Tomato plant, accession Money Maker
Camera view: bottom (45 deg); turntable rotation: 120 degrees
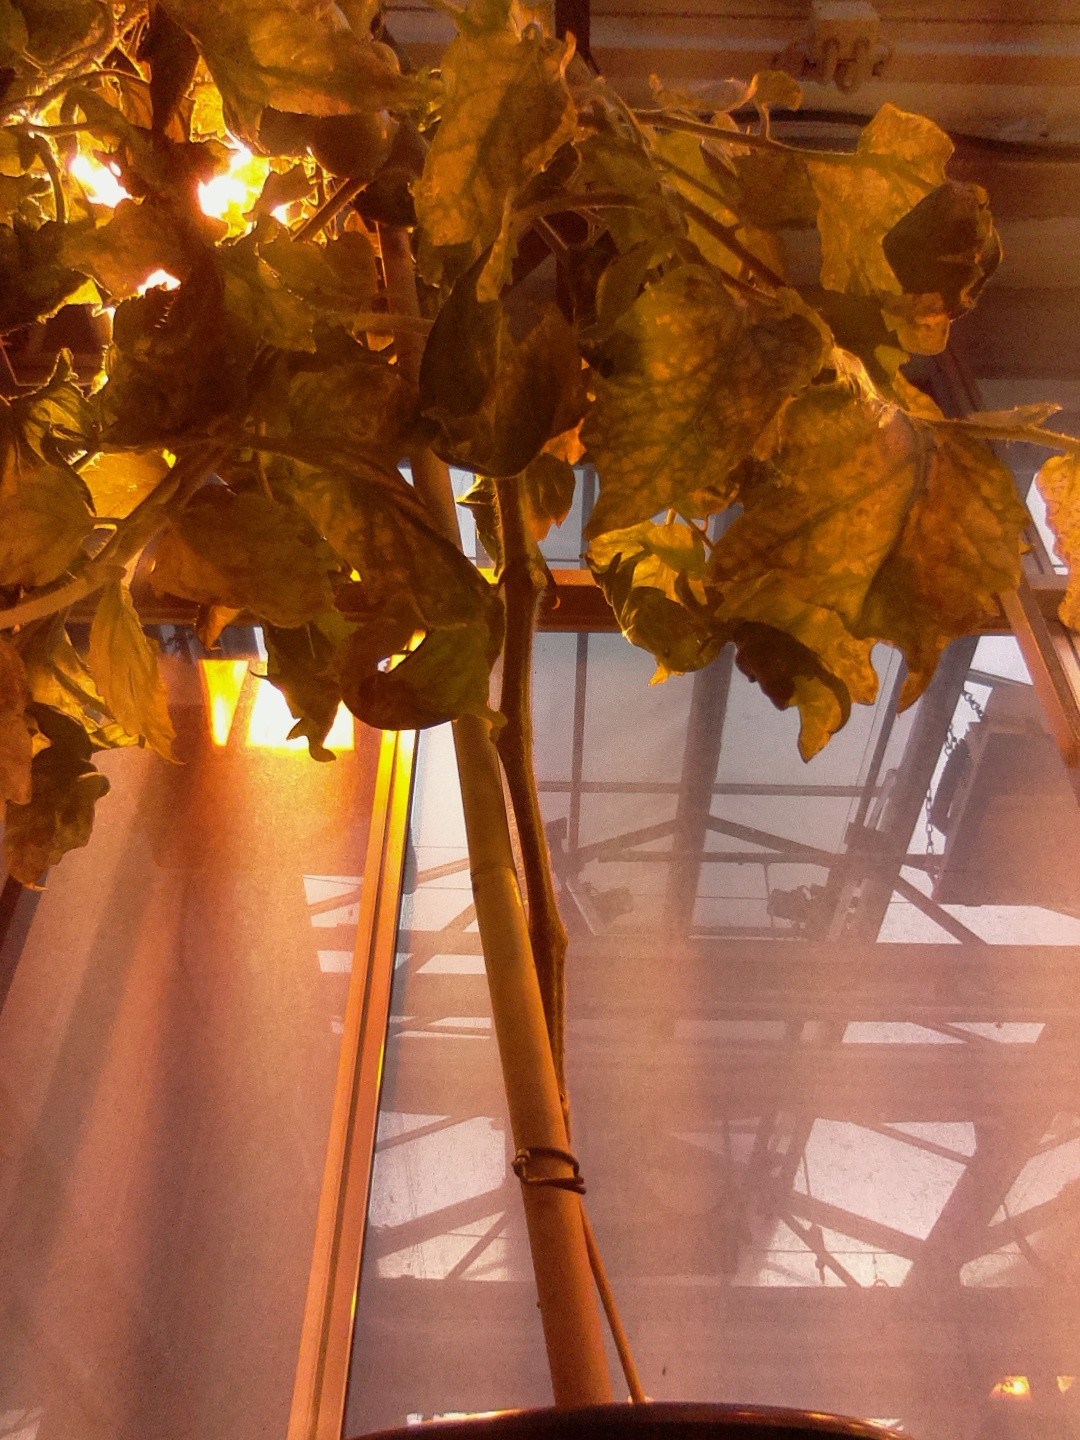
BBCH growth stage 75: 50%-60% of final fruit size